Enfield High School

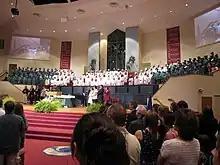
Enfield High School's Graduating Class of 2008. Enfield High School became a subject of national debate in 2010 as to whether it was constitutional to hold a public school's graduation at a religious edifice. The American Civil Liberties Union sued the Enfield Board of Education.

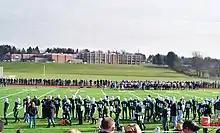
Annual Thanksgiving Football Game in 2008

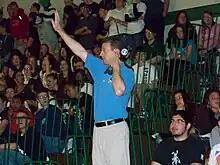
Enfield High School featured on WFSB's Cool Schools in May 2009.

Enfield High School is accredited by the New England Association of Schools and Colleges. In 1995, the school was placed on "warning status" due to inadequate facilities, poor condition of the sports complex, safety concerns, low teacher morale, and the vagueness of the school's mission statement. Issues of concern from the New England Association of Schools and Colleges were addressed with the construction of renovated classroom space and the library expansion in 2005. In 2006, while Enfield High School passed accreditation, the New England Association of Schools and Colleges cited additional issues concerning insufficient storage space, improper balance and inadequate ventilation between rooms through the HVAC system, and poor condition of the school's science labs. If the school's accreditation status is lost, legitimate colleges generally will not accept students from an unaccredited high school. Controversy amongst town residents has called for a major restructuring and consolidation of the town's schools in order to improve education and effective allocation of the town's resources to its schools. In 2016, the town's high schools consolidated into a newly expanded and renovated high school building.